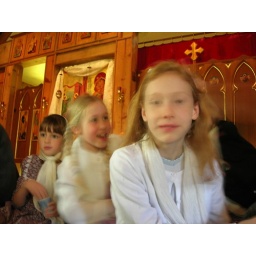
and spill your cup of fruit &amp;amp; nuts all over the step to the Altar.